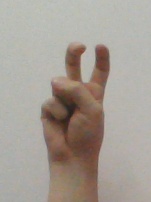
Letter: toot